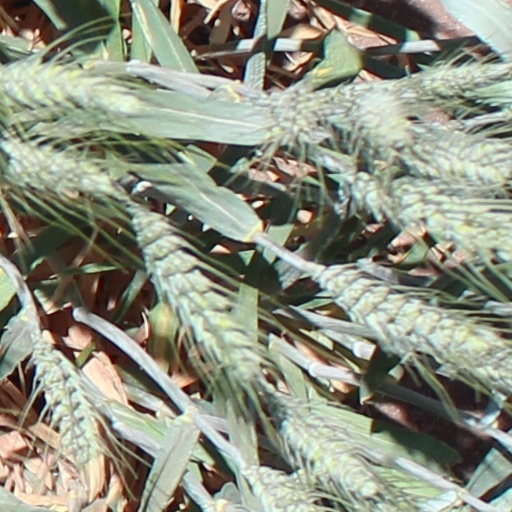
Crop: wheat